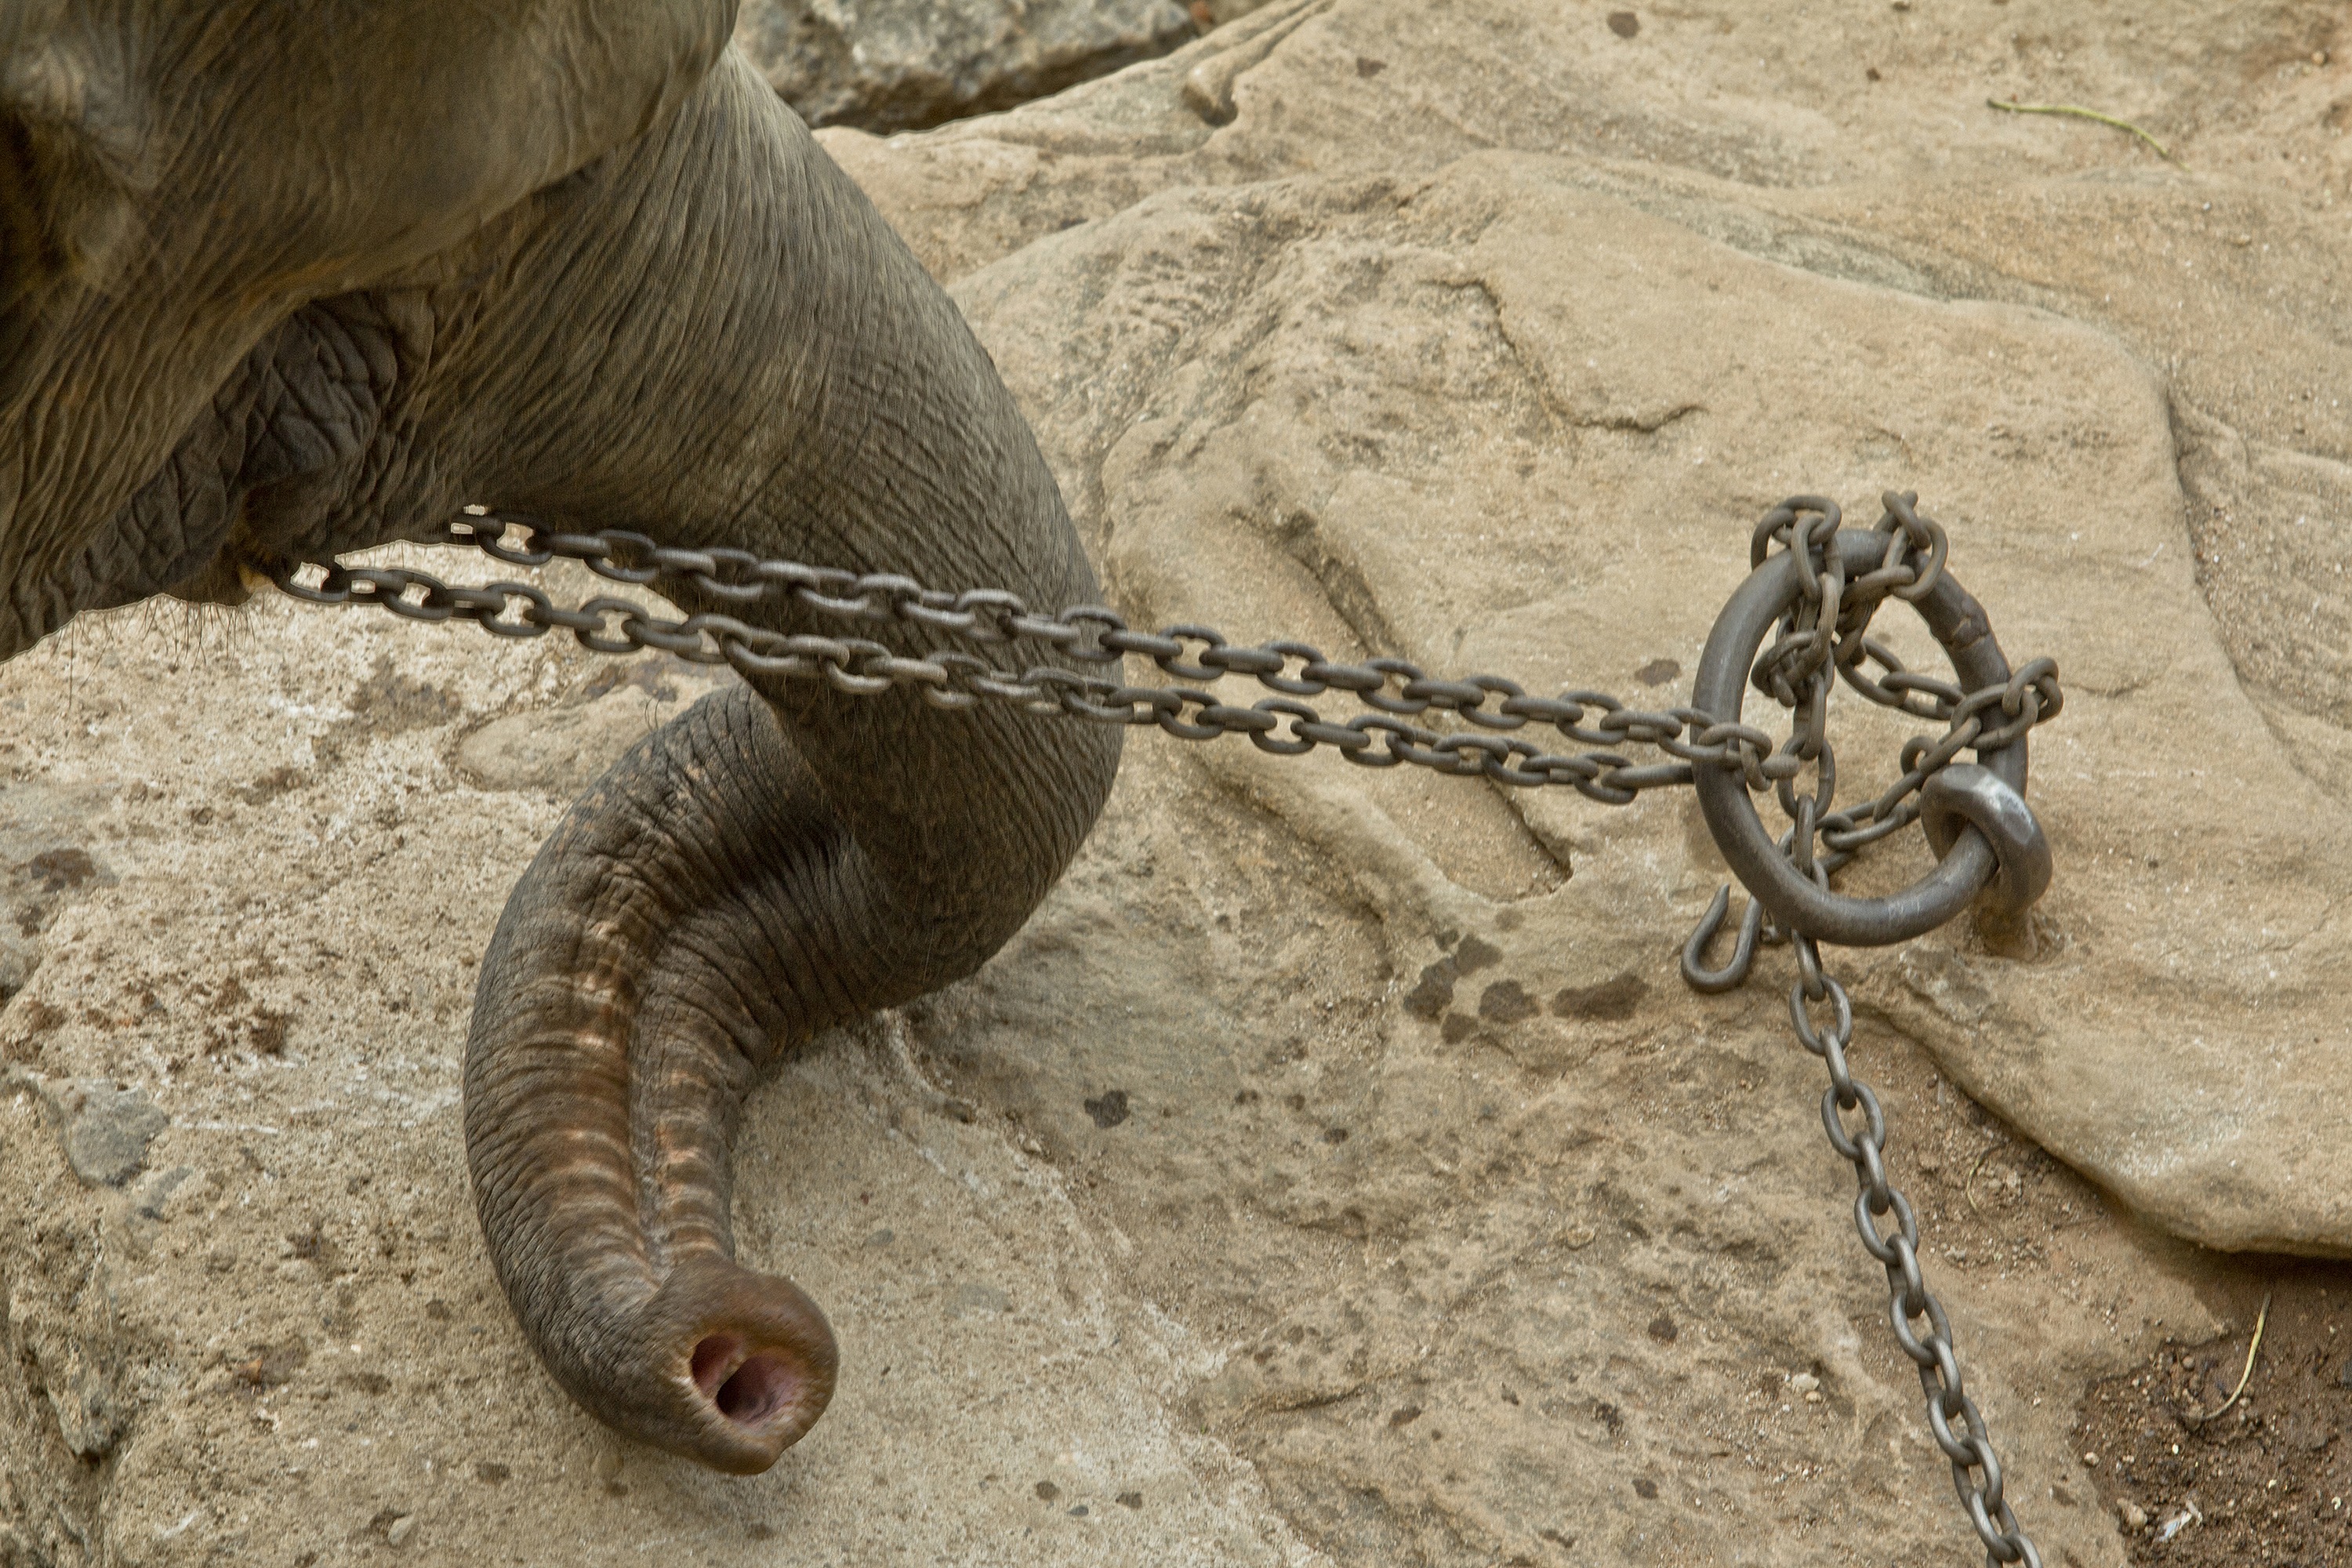
animal, wildlife, zoo, africa, reptile, fauna, elephant, sad, snake, vertebrate, elephants, serpent, poor, tied, african elephant, elapidae, scaled reptile, boas